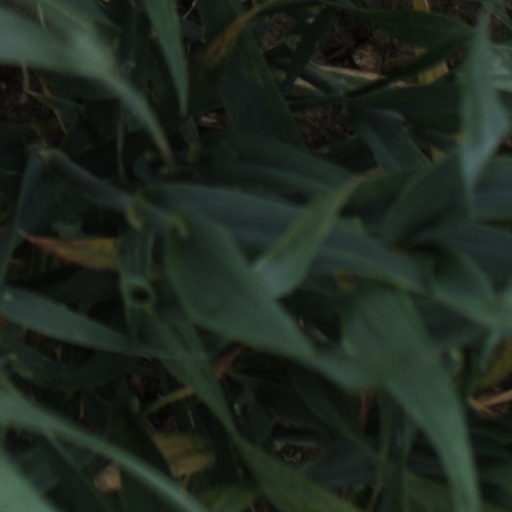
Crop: wheat